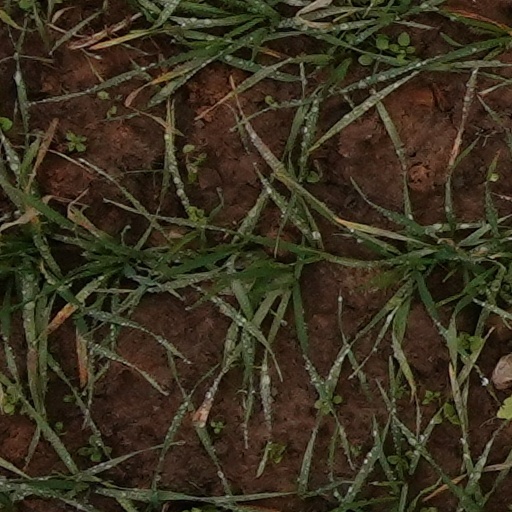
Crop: wheat